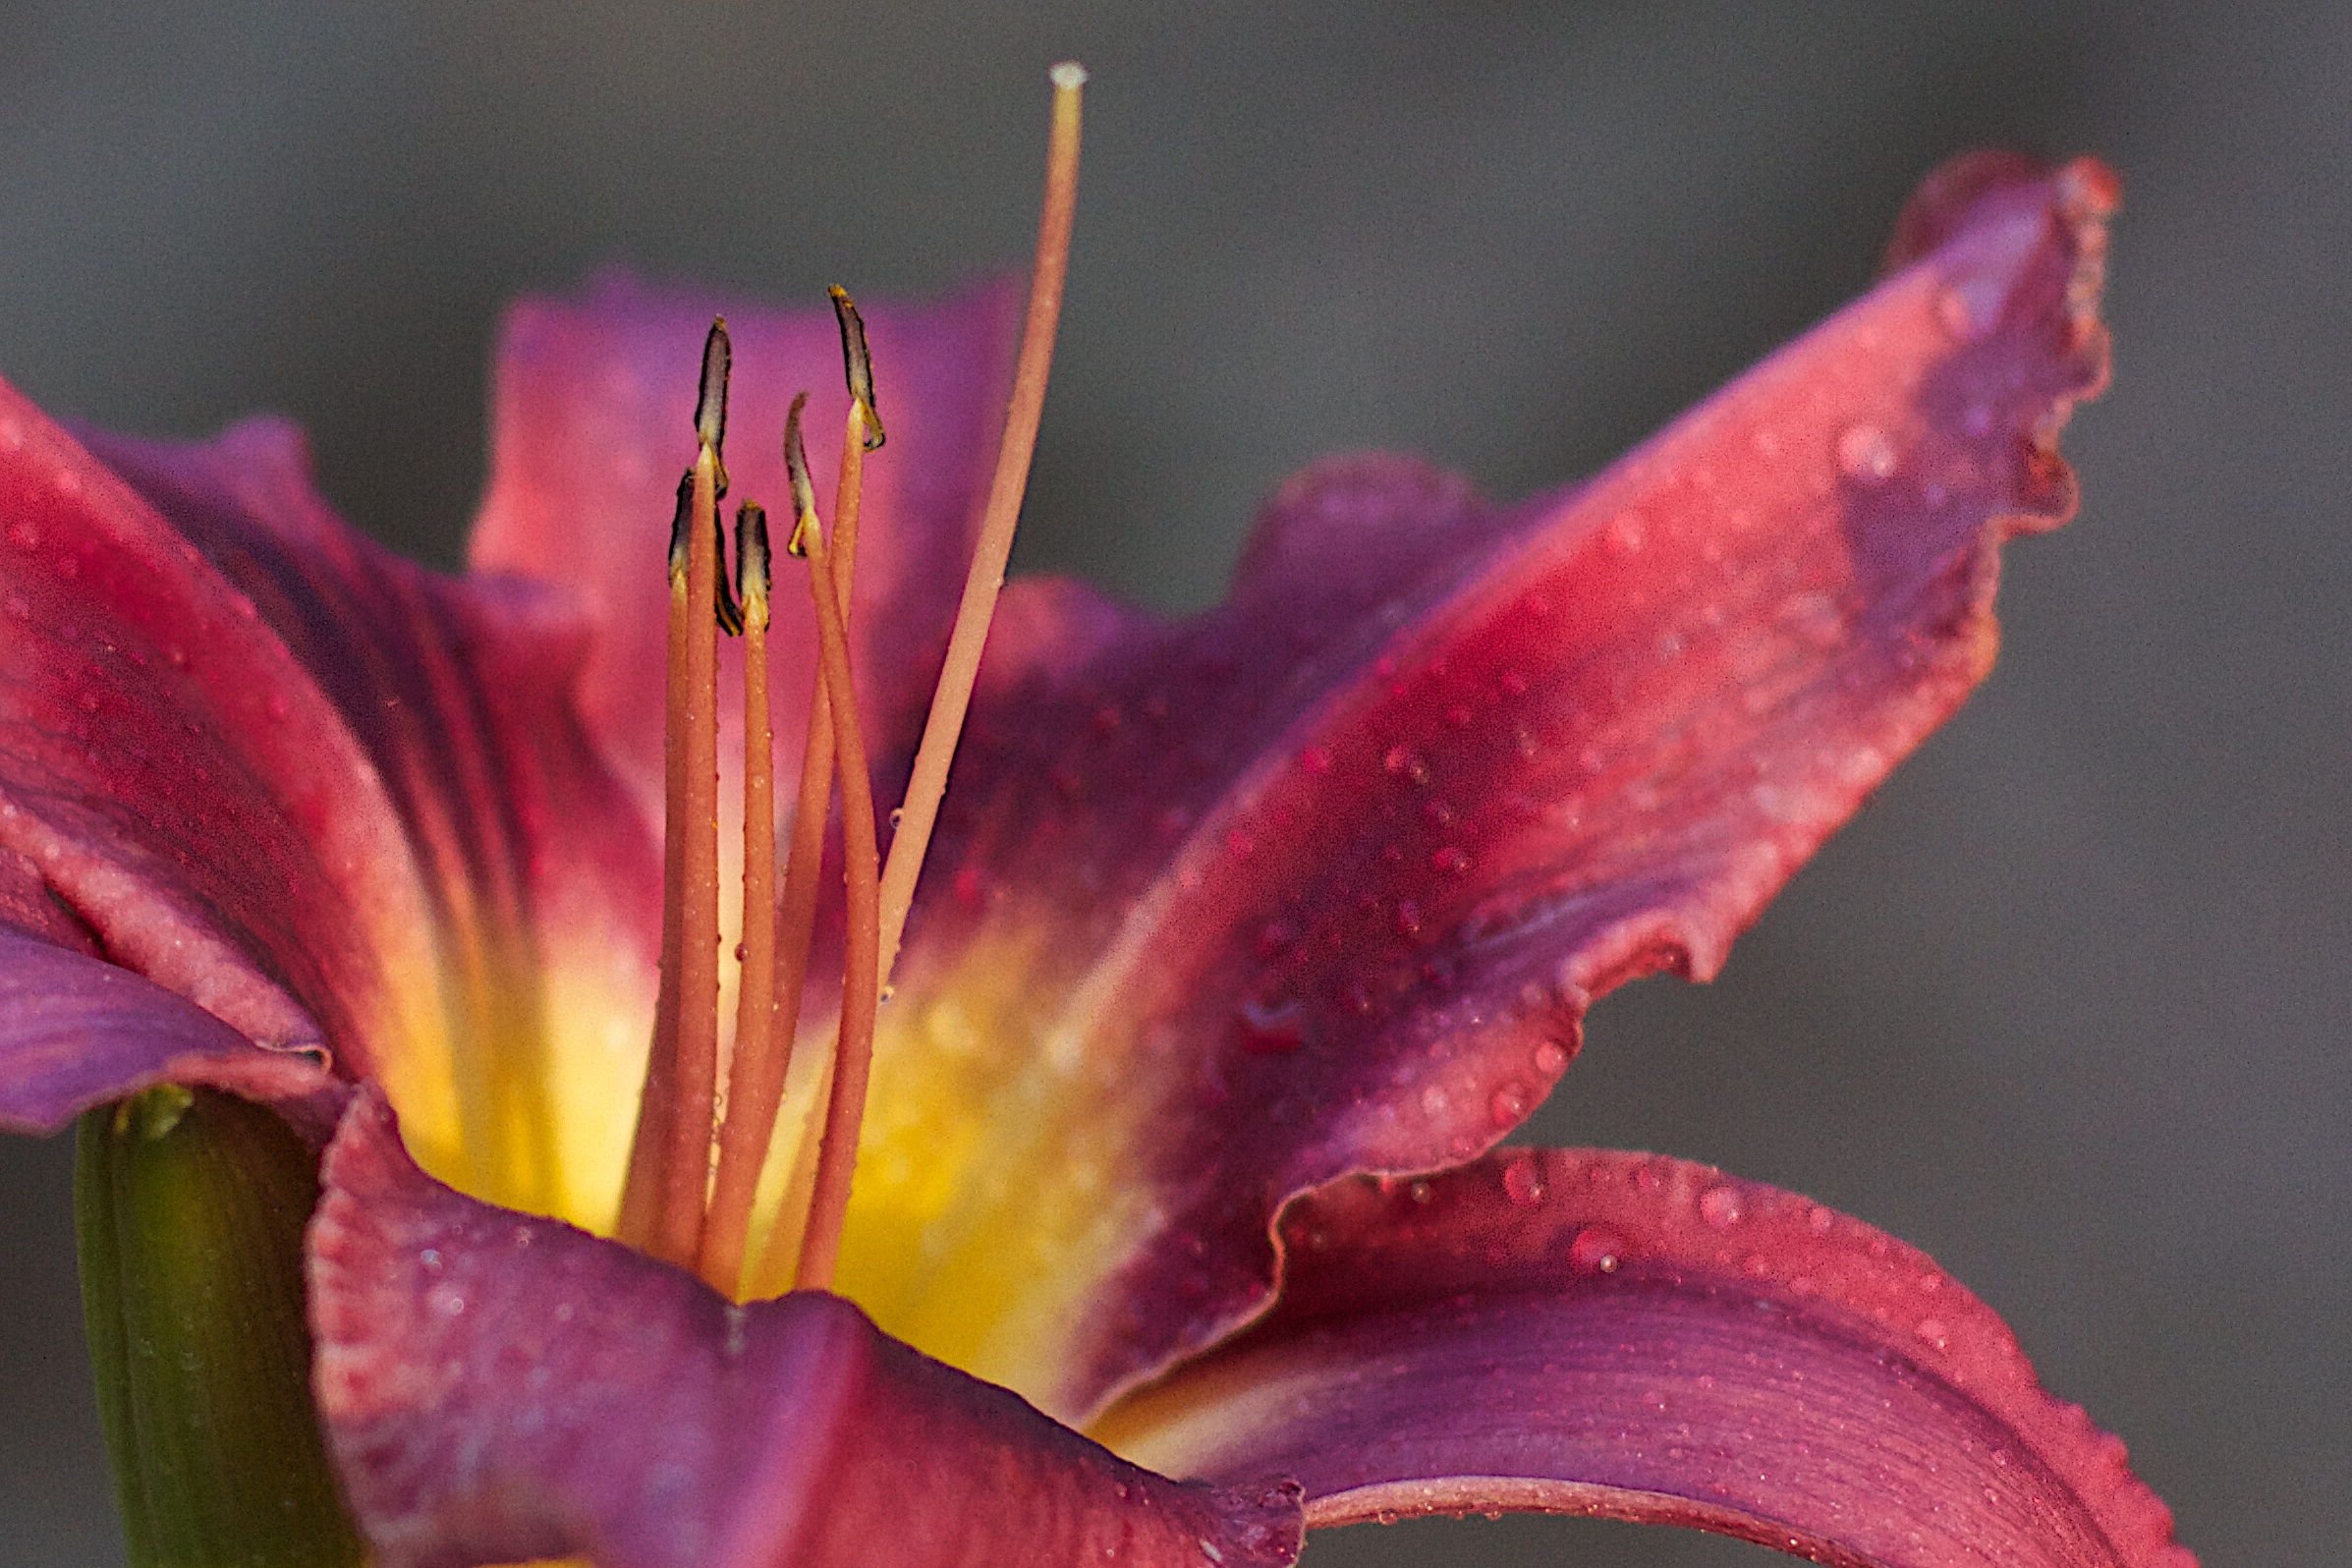
blossom, plant, photography, leaf, flower, petal, red, pink, flora, close up, 2015365, daylily, macro photography, flowering plant, plant stem, land plant